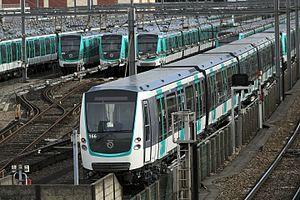
La ligne 5 du métro de Paris est une des seize lignes du réseau métropolitain de Paris. Ouverte en 1906, elle traverse l'est de la capitale selon un axe nord-sud et relie la station Place d'Italie, dans Paris intra-muros, à la station Bobigny - Pablo Picasso, à Bobigny, préfecture du département de la Seine-Saint-Denis, au nord-est de Paris.